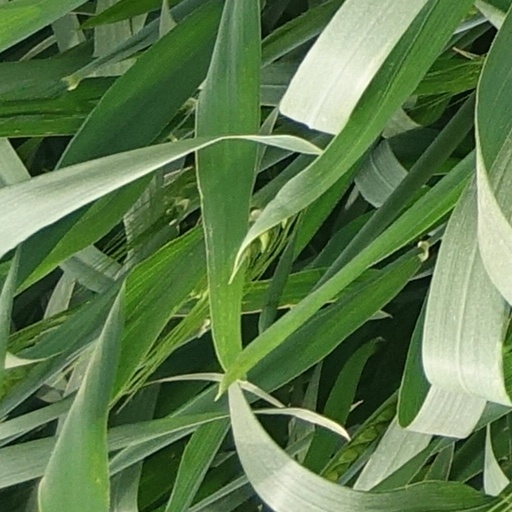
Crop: wheat